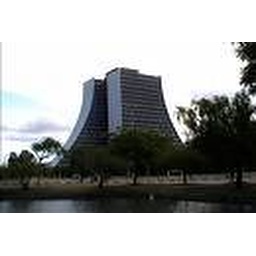
Porto Alegre government building by Ipairanga river